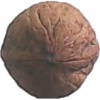
Label: walnut